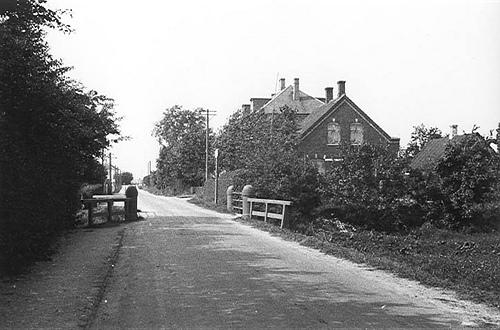
Weather: snow or frosty